Mazda RX-8

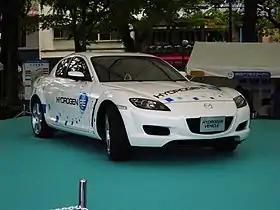
Mazda RX-8 Hydrogen RE

At the 2004 North American International Auto Show, Mazda unveiled the RX-8 Hydrogen RE concept car, designed to run on either hydrogen or gasoline. In February 2006, Mazda announced that it would start leasing a dual fuel RX-8 to commercial customers in Japan, and in March, 2006 announced its first two customers, claiming the first fleet deliveries of a dual hydrogen/gasoline production car. In 2008, 30 RX-8 HRE were delivered to HyNor.